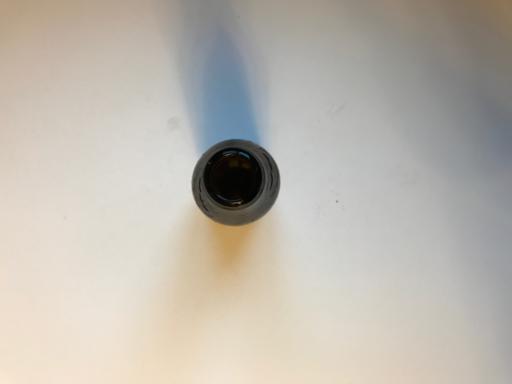
Waste category: glass